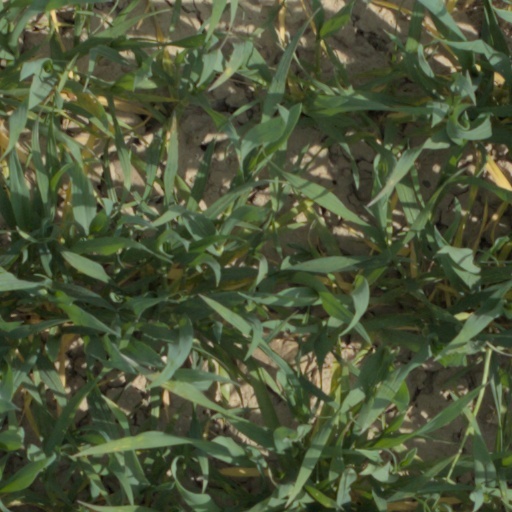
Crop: wheat